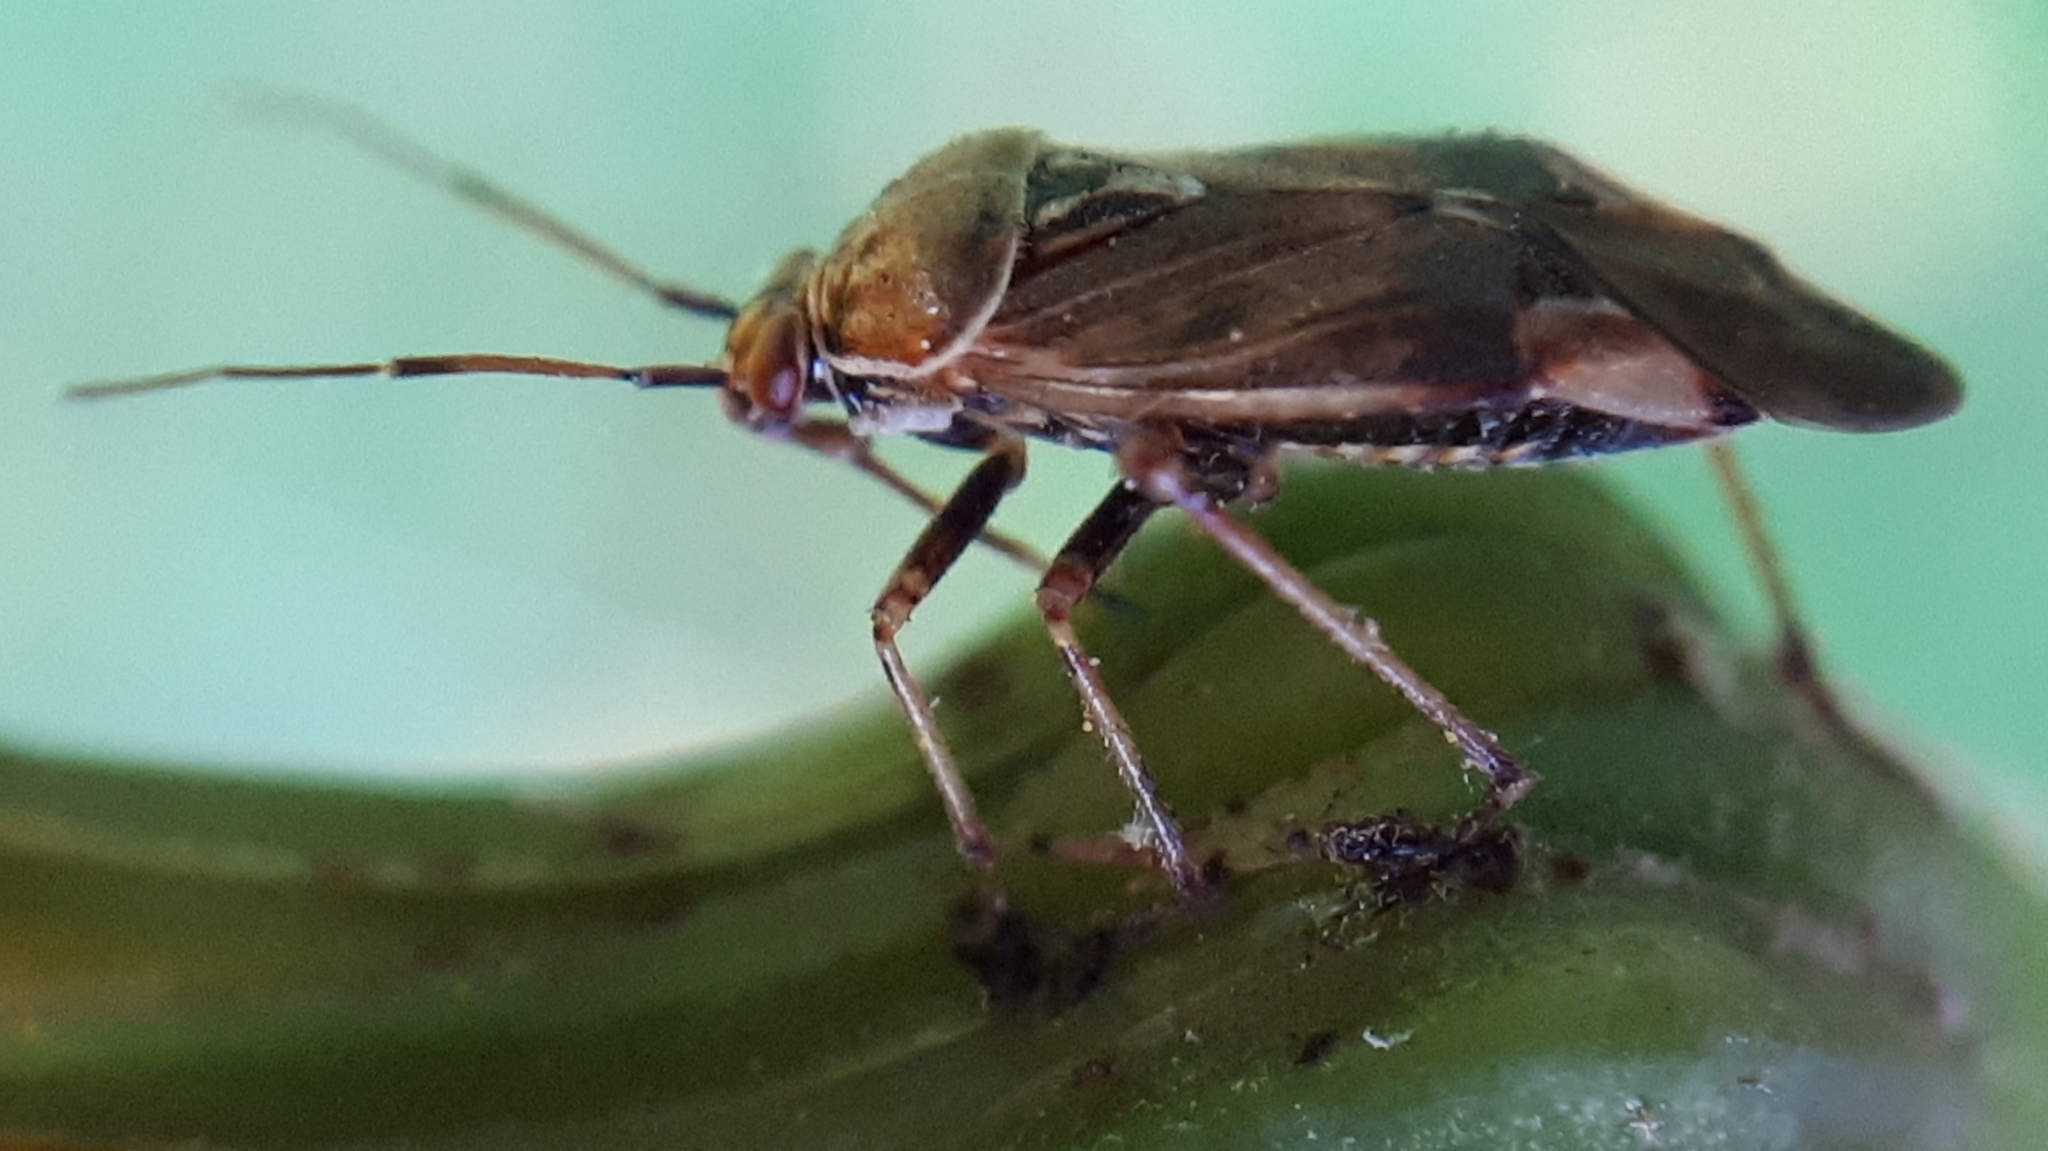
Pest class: lygus_bug